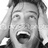
Emotion: surprise